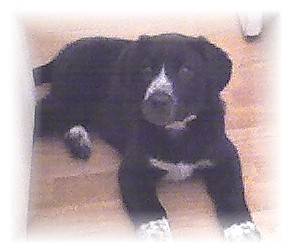
Label: dog